¡Qué despadre!

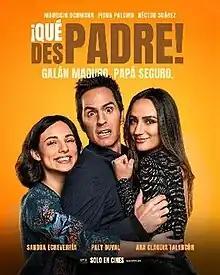
Theatrical release poster

¡Qué despadre! is a 2022 Mexican comedy film directed by Pedro Pablo Ibarra and written by Adriana Pelusi & Rafael Gaytán. Starring Mauricio Ochmann, Fiona Palomo and Sandra Echeverría. It premiered on February 17, 2022, in Mexican theaters.